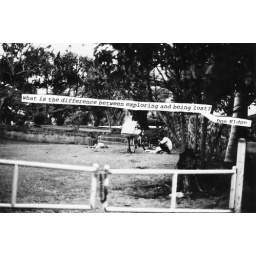
black and white film. some homeless man in the park